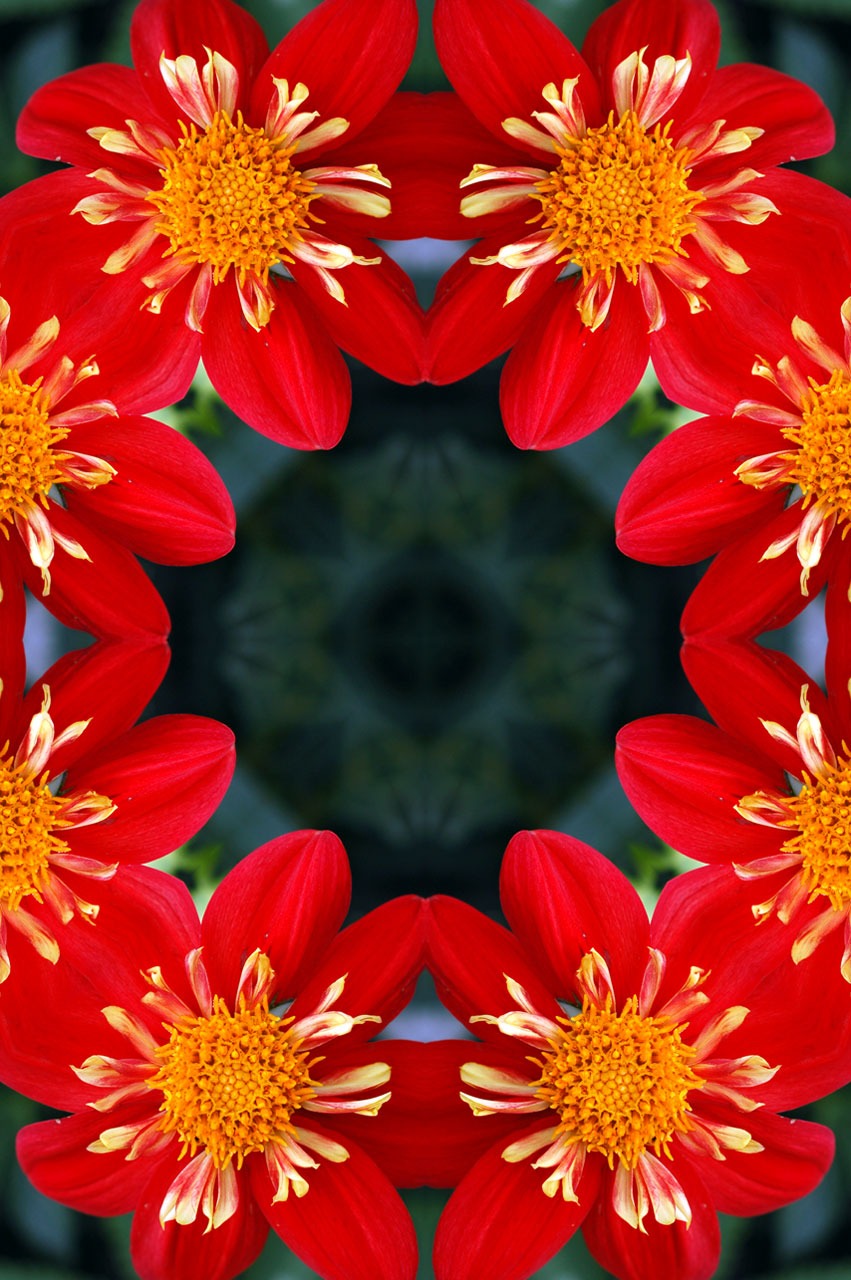
plant, flower, petal, floral, red, dahlia, background, gerbera, kaleidoscope, macro photography, flowering plant, daisy family, city car, annual plant, land plant, marguerite daisy, chrysanths